Pakistan Navy

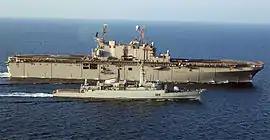
participating in the relief operations after the earthquake hit the northern parts of the country in 2005

From 1947 to 1991, the entire naval infrastructure and bases of the Pakistan Navy were primarily based in Karachi with the exception of the Navy NHQ in Islamabad. In the 1950s, it was the crucial help from the United States Navy that the Karachi Naval Dockyard was built and constructed for wartime operations. Besides the Naval Base Karachi, the PNS Dhaka in East Pakistan was the only naval base for the Pakistan Navy, dedicated for coastal operations only